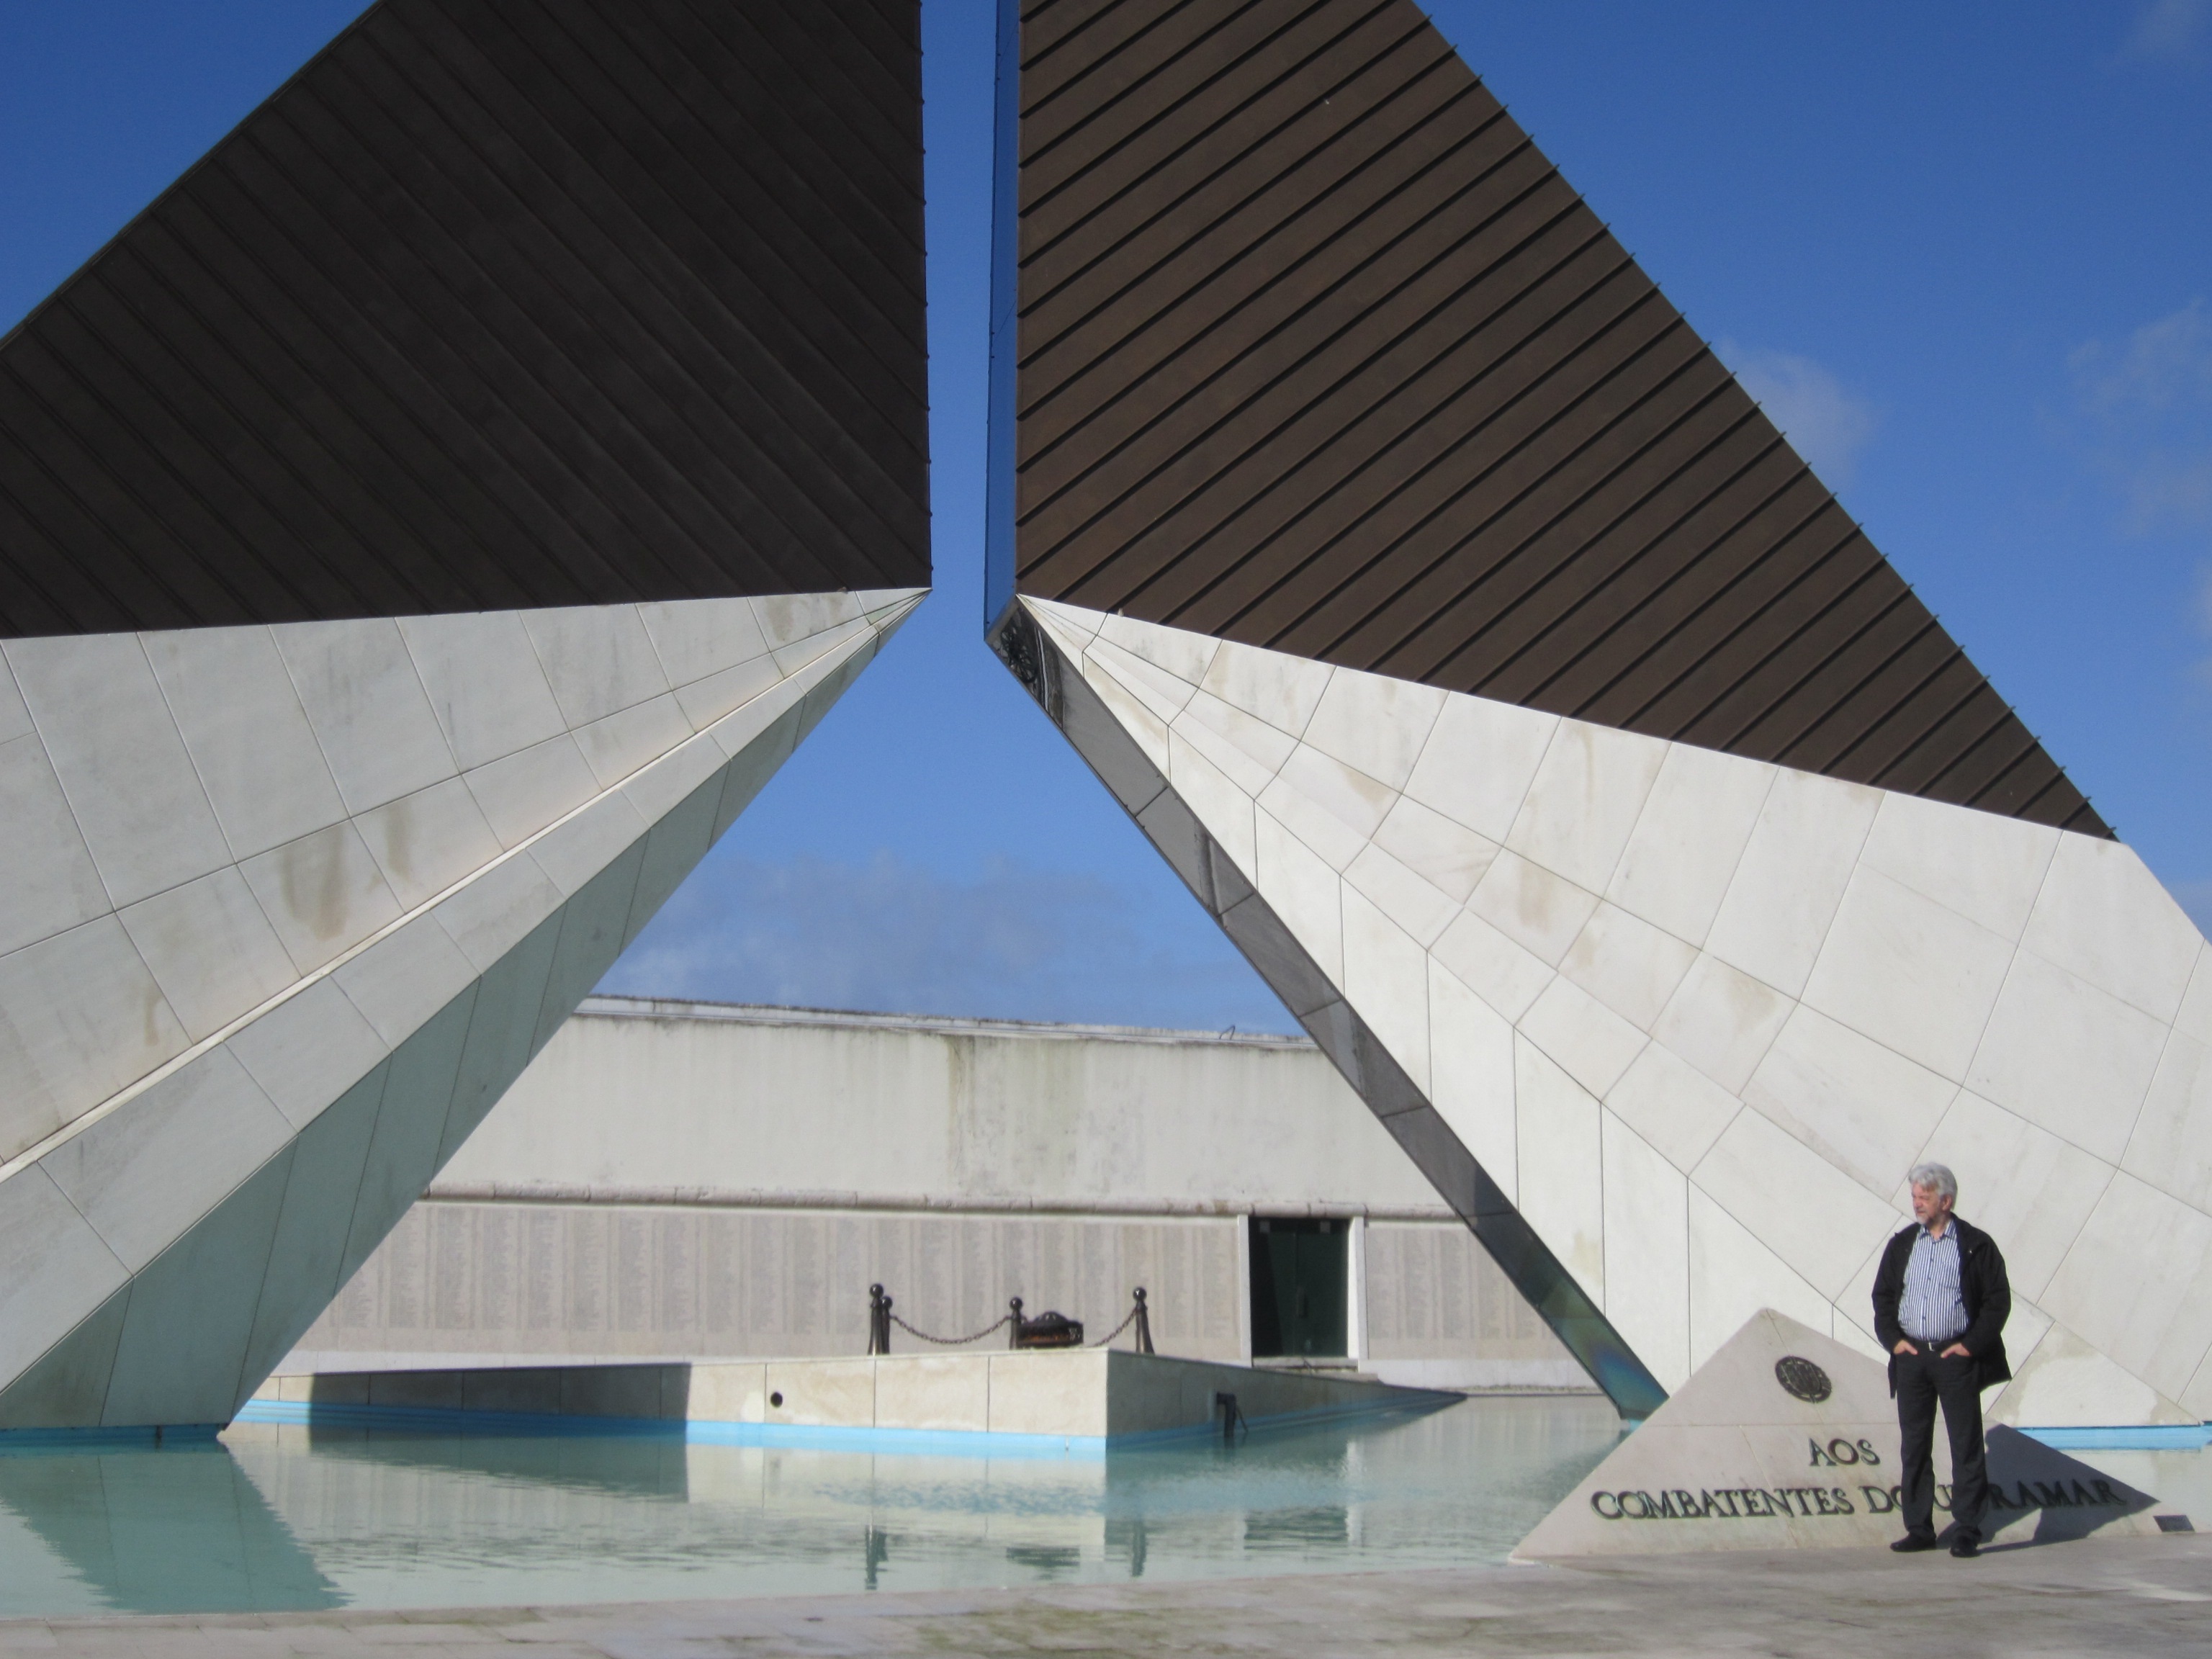
wing, architecture, monument, landmark, facade, professional, portugal, lisbon, daylighting